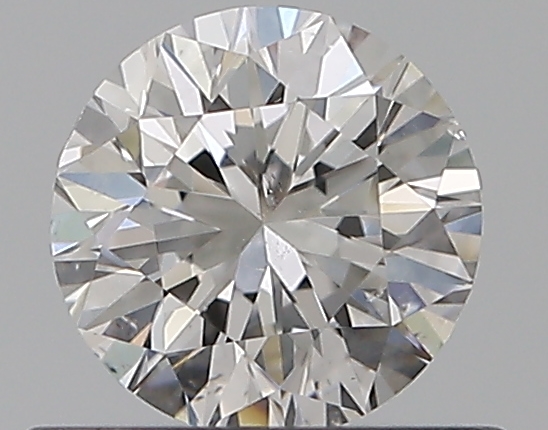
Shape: round
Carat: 0.5
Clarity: SI1
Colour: E
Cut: GD
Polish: EX
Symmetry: VG
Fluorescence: N
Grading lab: GIA
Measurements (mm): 4.92 x 4.96 x 3.25